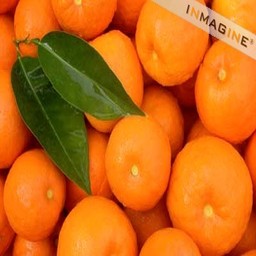
Label: Orange